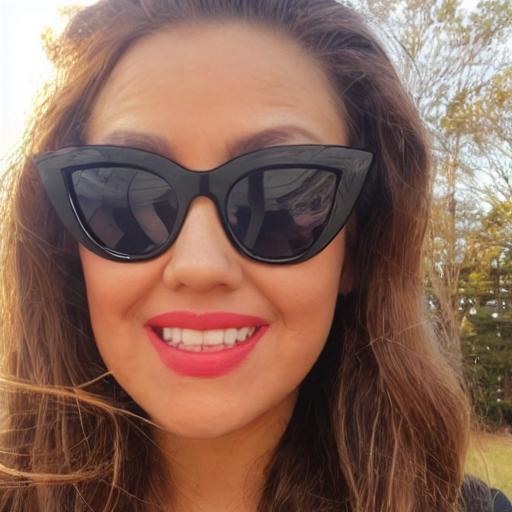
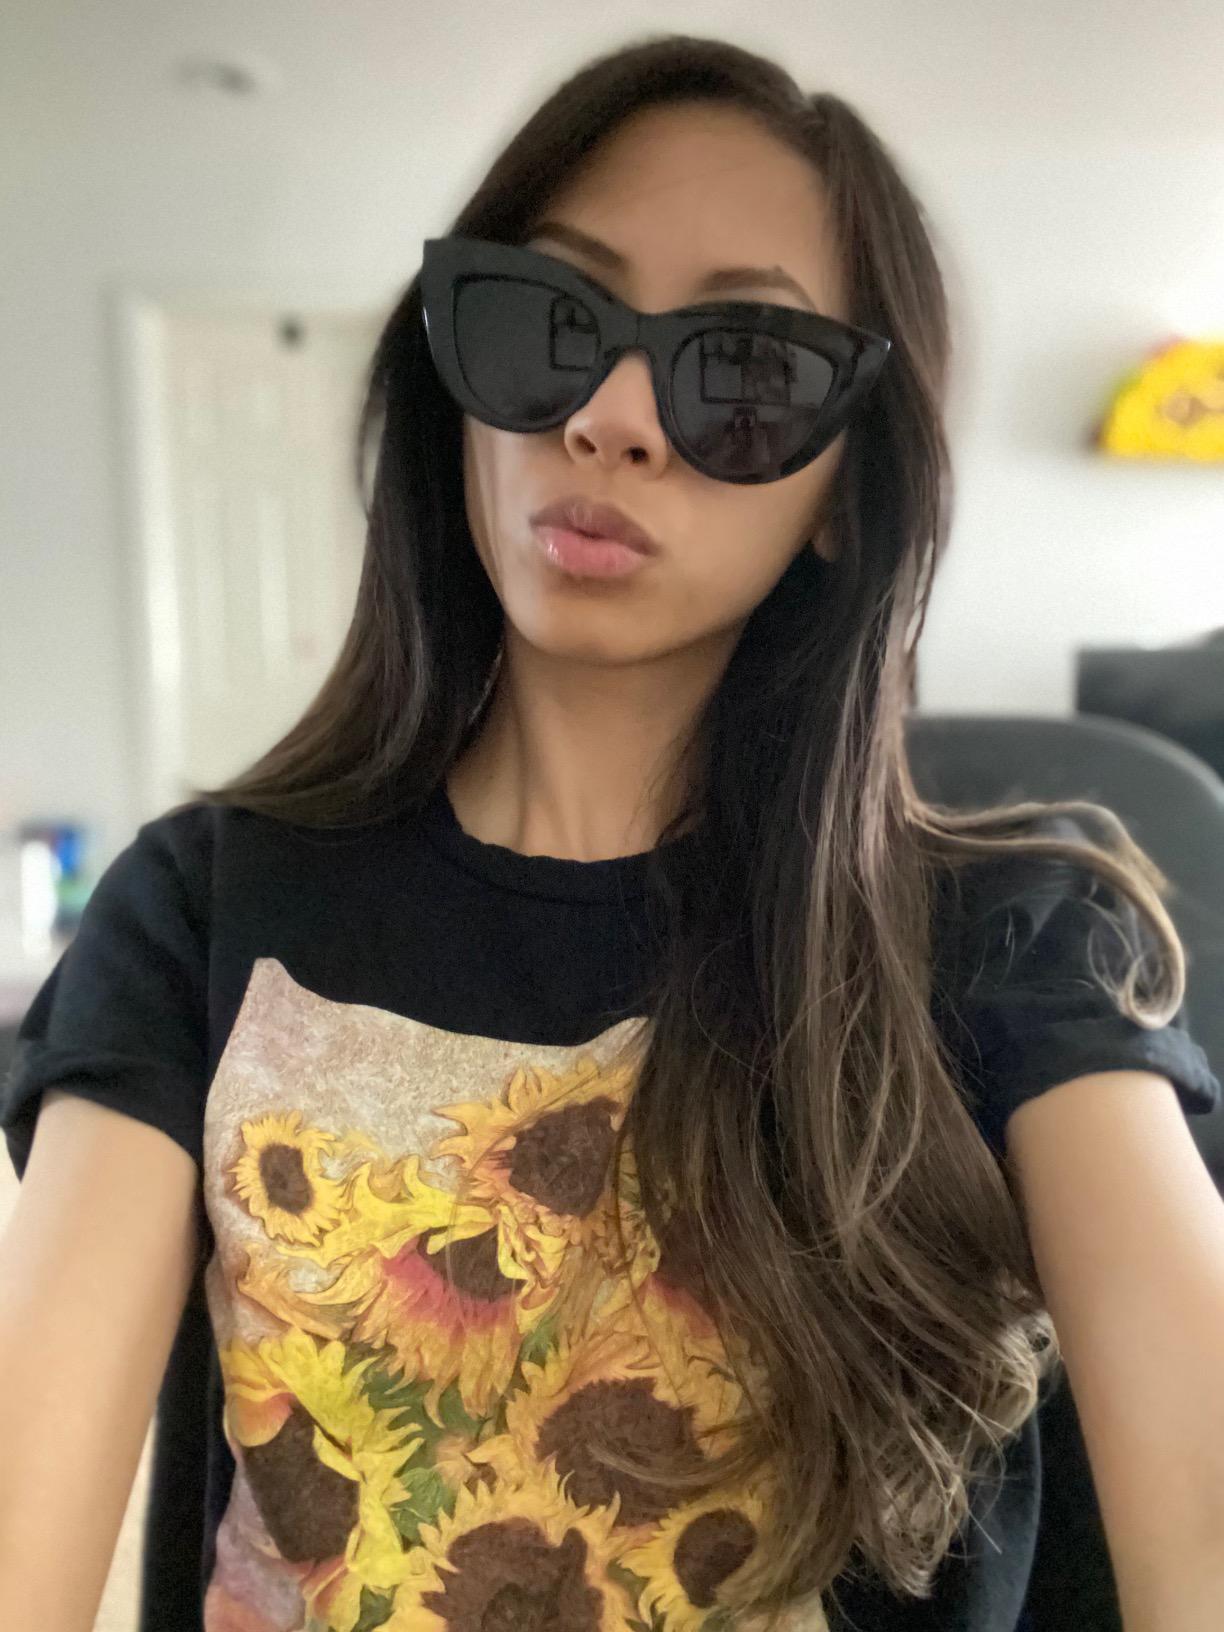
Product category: accessories_sunglasses
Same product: no